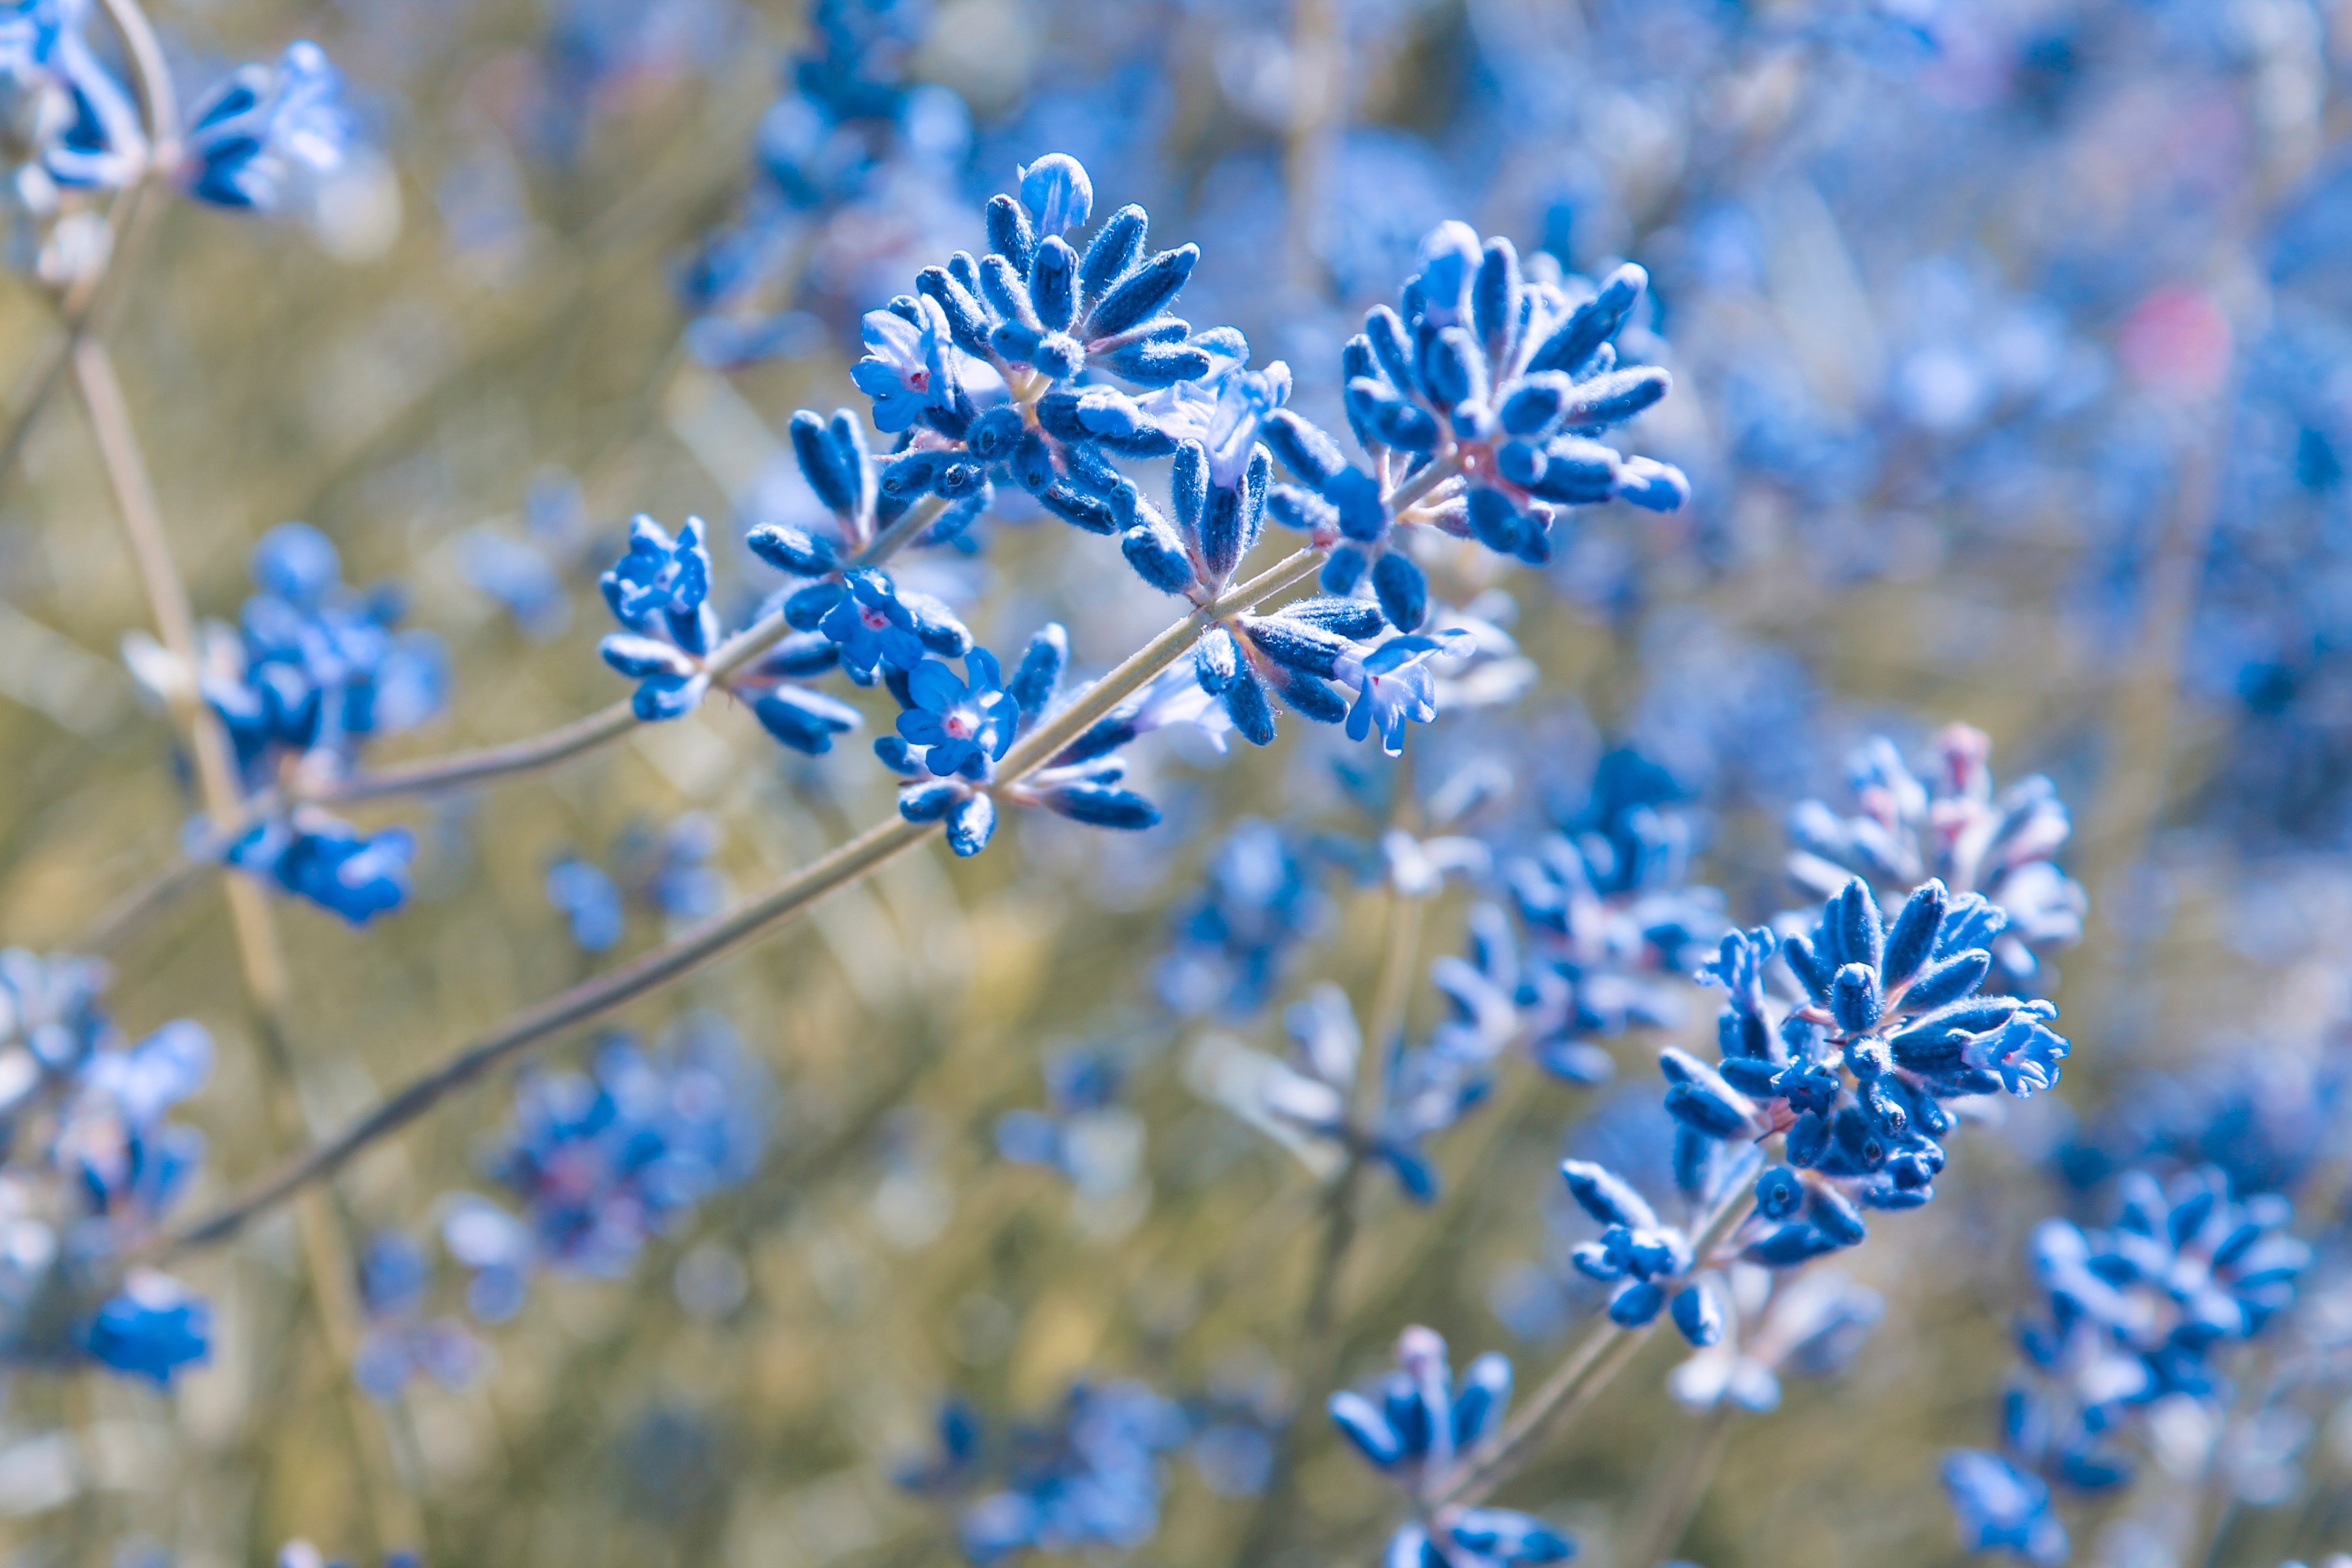
nature, branch, blossom, plant, flower, botany, flora, lavender, wildflower, macro photography, flowering plant, land plant, english lavender